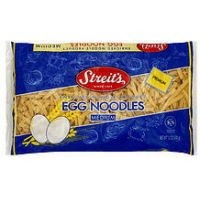
Item Name: Streit's, Pasta, Medium Noodles, 12/12 Oz
Product Description: Since 1925. Noodle product. Streit's fine egg noodles are made from Semolina, durum flour and eggs. They are welcome addition to your favorite soups and for prepping delicious, nutritious dining in endless varieties. www.streitsmatzos.com. Phone: 845 359 9203. Made in Mexico.
Value: 144.0
Unit: Fl Oz

Price: 51.47